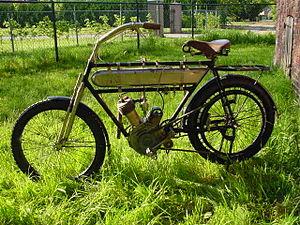
Magnat-Debon était un constructeur de motos et un constructeur de vélos français. L'entreprise a ouvert ses portes en 1893 et a cessé ses activités en 1962.